Rohini (rocket family)

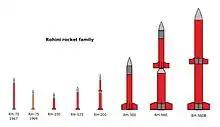
Rohini rocket family

Various programs such as Equatorial ElectroJet (EEJ), Leonid Meteor Shower (LMS), Indian Middle Atmosphere Programme (IMAP), Monsoon Experiment (MONEX), Middle Atmosphere Dynamics (MIDAS), and Sooryagrahan-2010 have been conducted using the Rohini sounding rocket series. It has been the forerunners for ISRO's heavier and more complex launch vehicles, with continued usage even today for atmospheric and meteorological experiment and research.